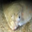
Label: flatfish